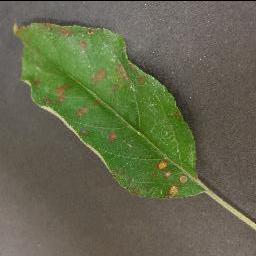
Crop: apple
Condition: cedar_rust